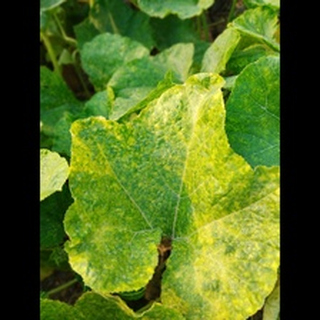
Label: pumpkin_mosaic_disease